Lilly Goodman

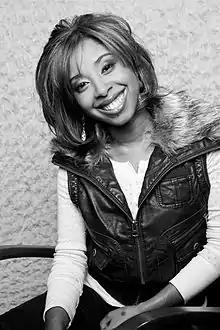

Liliana Goodman Meregildo, known professionally as Lilly Goodman (born December 19, 1980) is a Dominican singer and songwriter. Considered one of the best and most important voices in Christian music. Music has been always a part of her family and she is known for singing Christian-themed songs in Spanish. She has also received numerous nominations and awards over the years, some of which include the Latin Grammy and Cassandra Awards (currently Soberano).